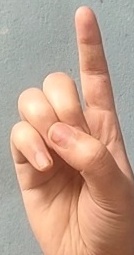
ASL sign: D